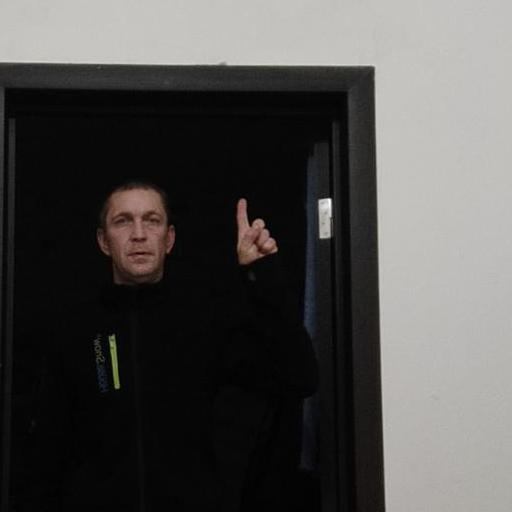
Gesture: one